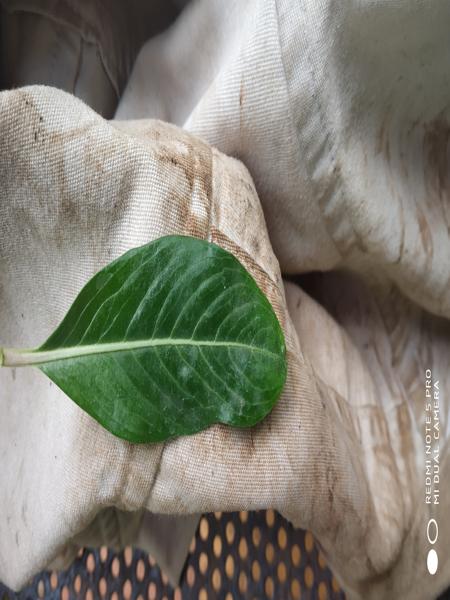
Plant: Catharanthus